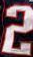
Number: 2